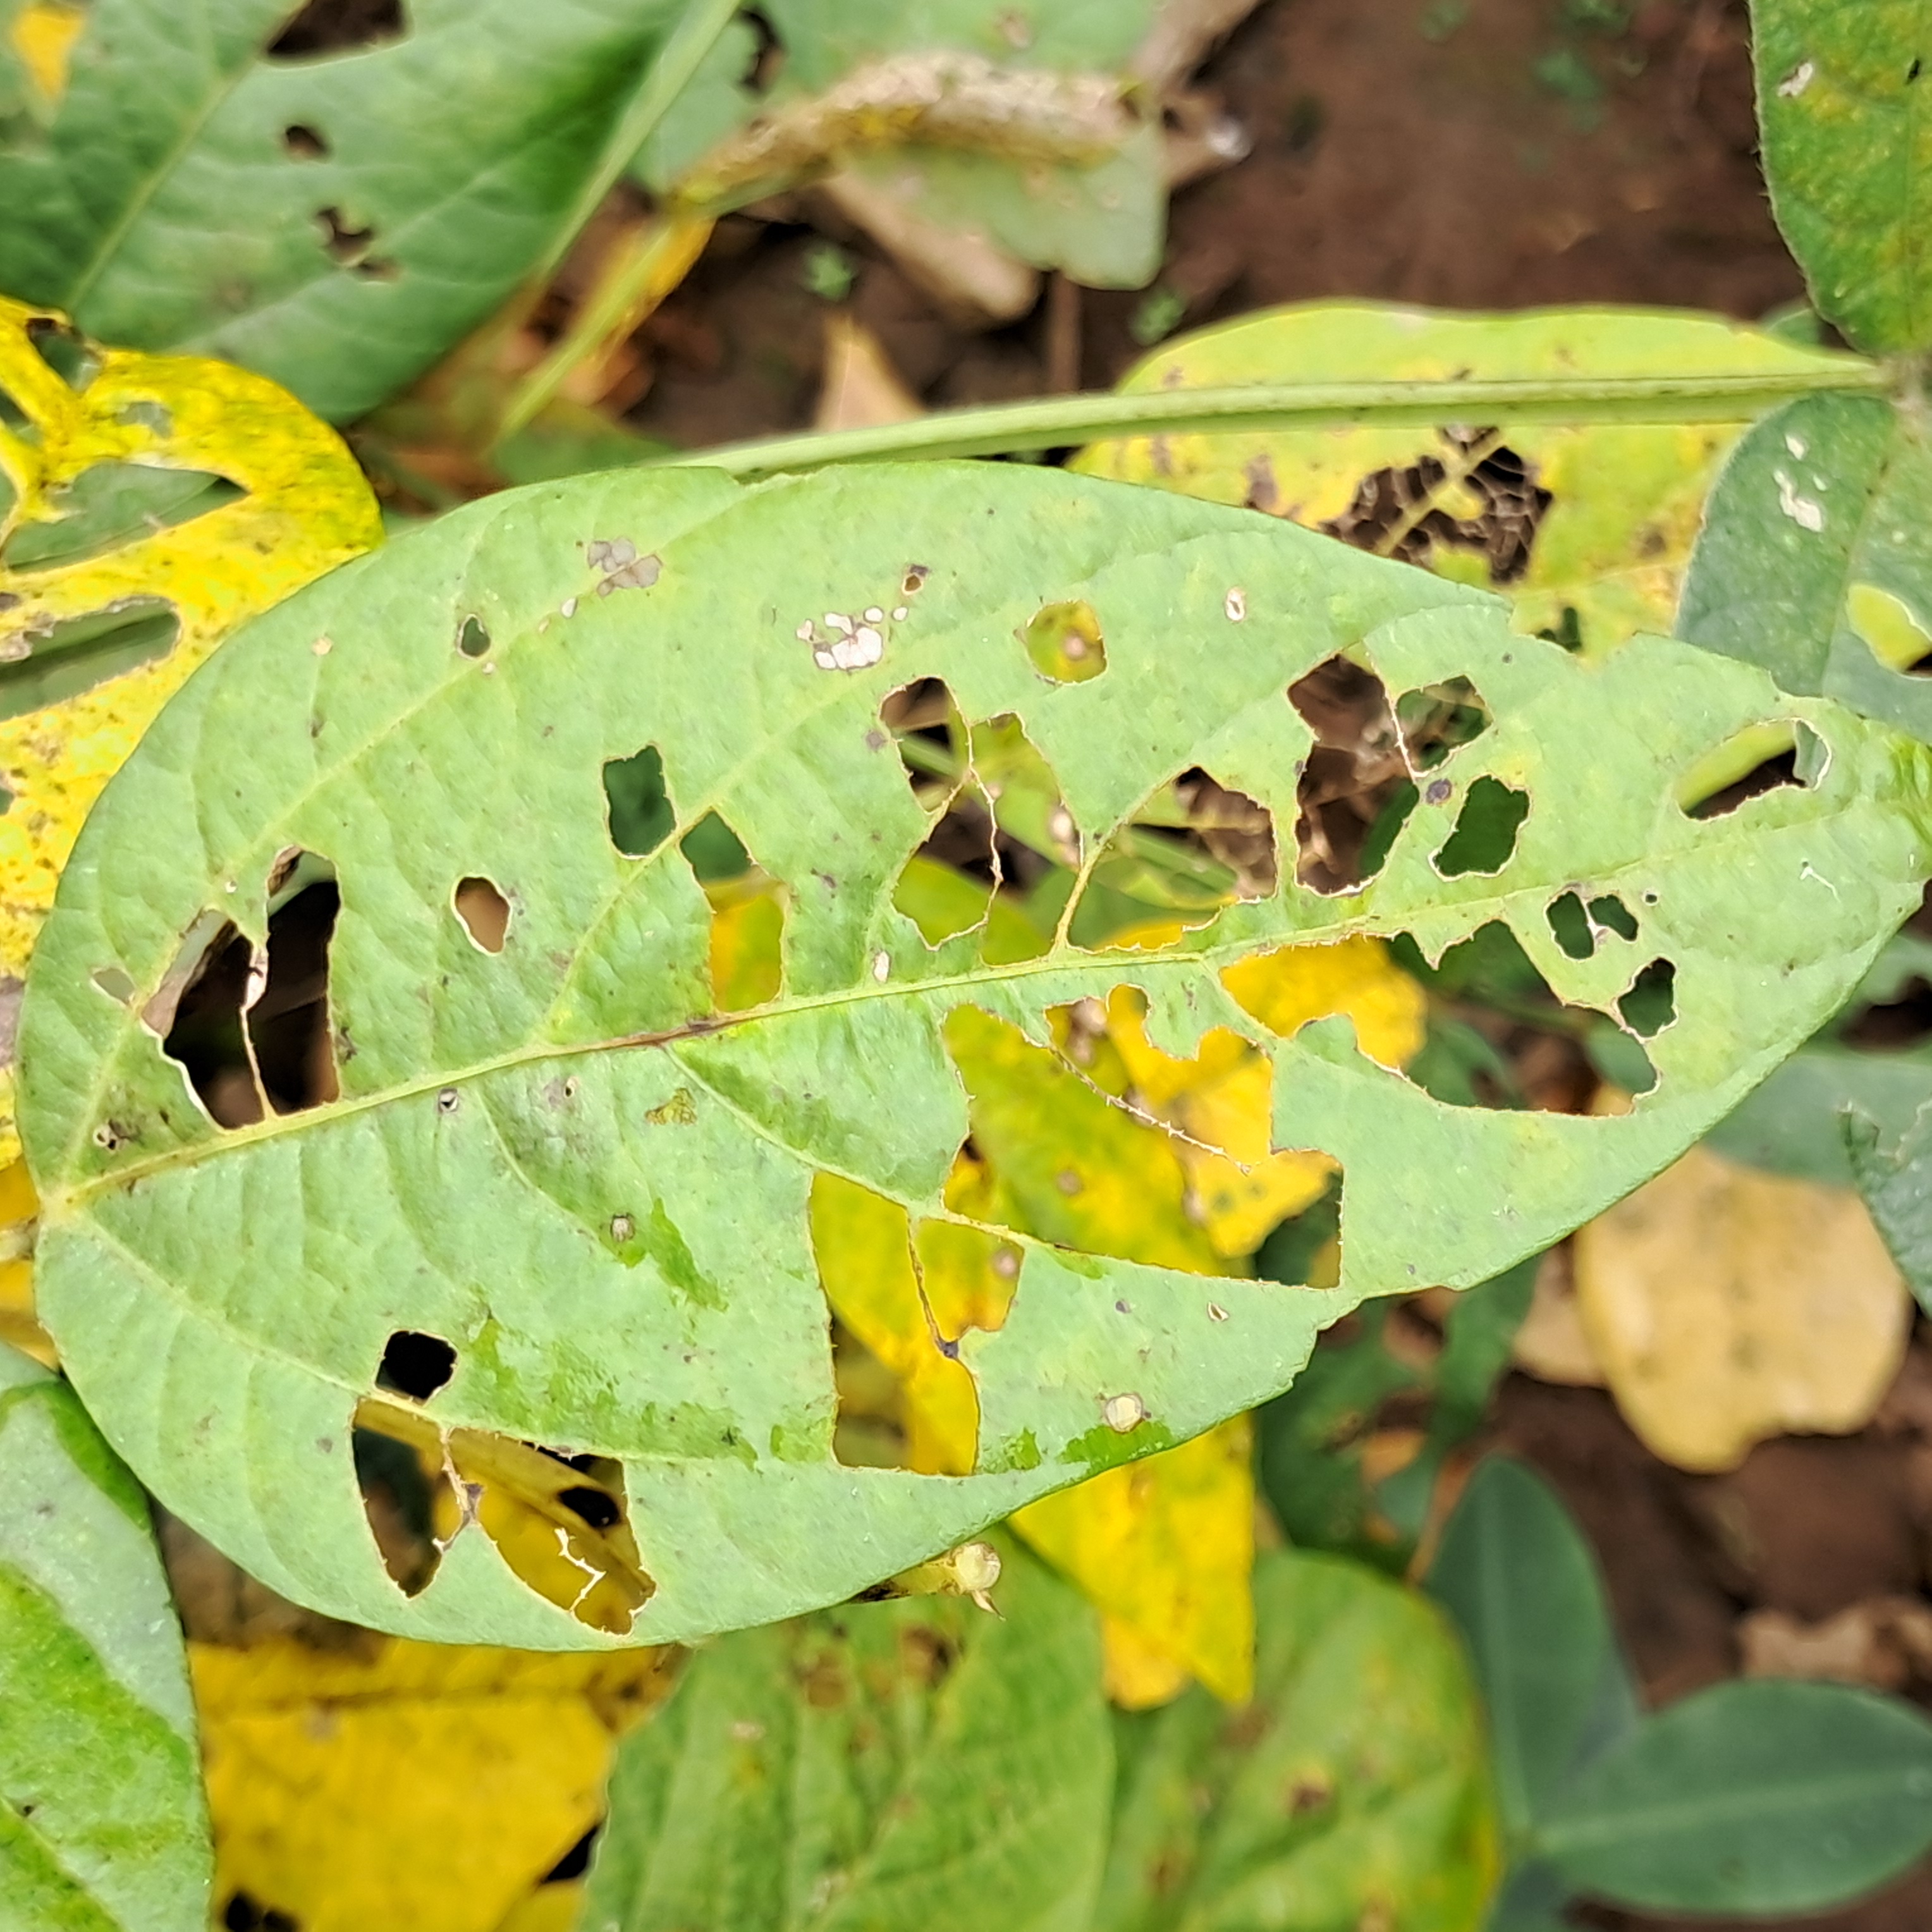
Label: Caterpillar_Semilooper_Pest